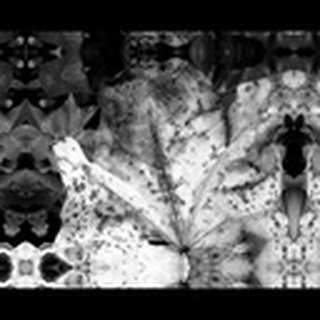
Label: cotton_bacterial_blight